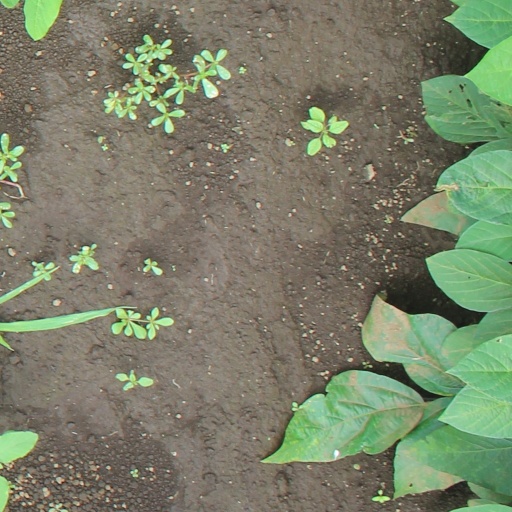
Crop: soybean